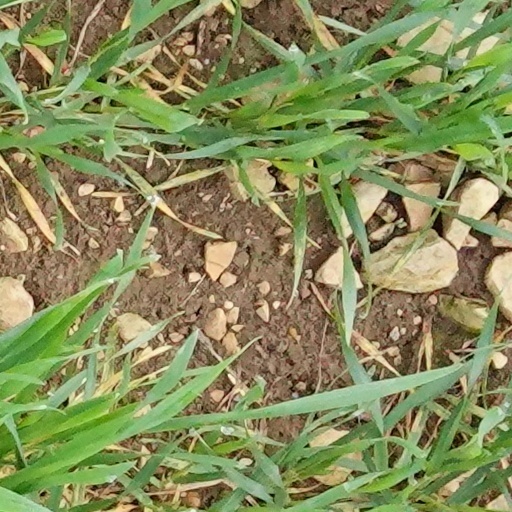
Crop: wheat